Beautiful Trauma

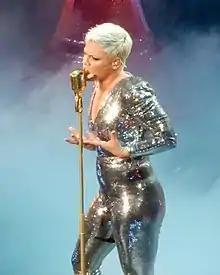

One week before the album's release, "Whatever You Want" was issued as a promotional single on October 5, 2017. An accompanying music video was released on March 1, 2018, showing scenes of Pink preparing for the Beautiful Trauma World Tour, interspersed with clips from both her performance at Super Bowl LII, her appearance at the 2017 MTV Video Music Awards, and scenes from "On The Record: P!nk - Beautiful Trauma". The song was sent to US hot adult contemporary radio stations on June 4, 2018, as the album's third single. It peaked at number 11 on the US Adult Top 40 and number 22 on the Adult Contemporary chart. "Secrets" was released as the fourth and final single from "Beautiful Trauma" in Europe, along with a four-track remix EP. The song's music video was co-directed with Larn Poland and shot in Northbridge, Western Australia. Released on July 24, 2018, it shows Pink with her dancers in a graffiti-tagged warehouse, dancing and singing. "Secrets" topped the US Dance Club Songs chart, becoming the third song from "Beautiful Trauma" to do so, following on from "What About Us" and the title track.